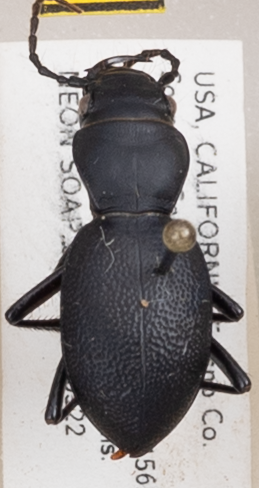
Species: Omus californicus
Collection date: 2019-05-22
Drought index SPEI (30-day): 0.992
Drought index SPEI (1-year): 0.348
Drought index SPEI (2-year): -0.142